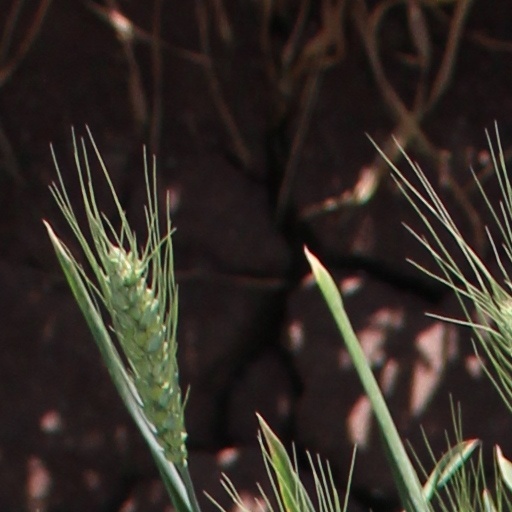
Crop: wheat